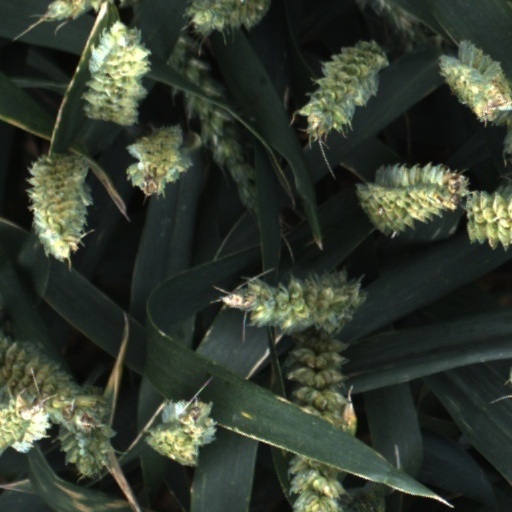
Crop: wheat